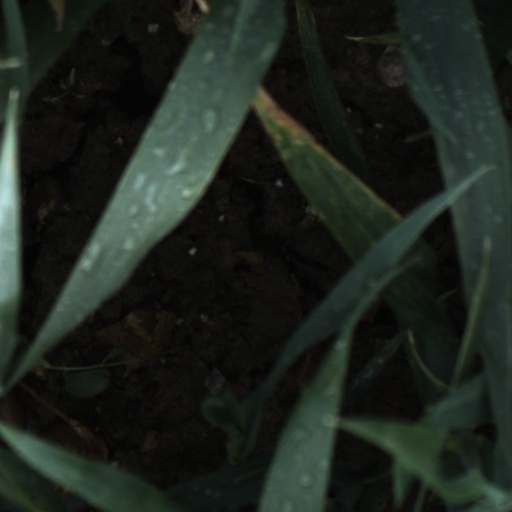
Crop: wheat